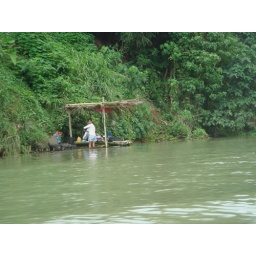
More houses and people washing clothes in the river...